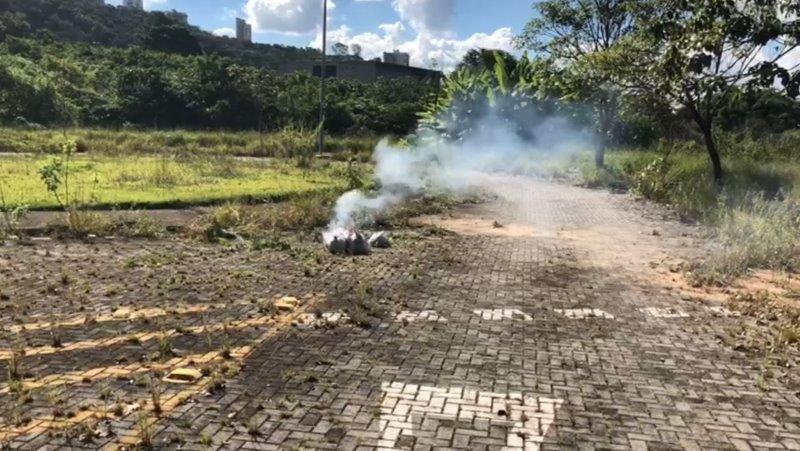
Fire: no
Smoke: yes